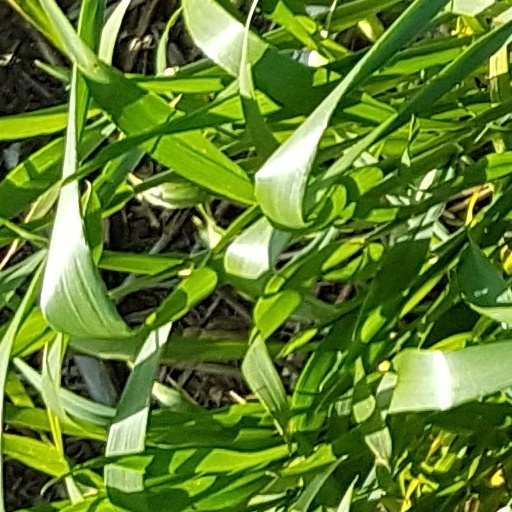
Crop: wheat